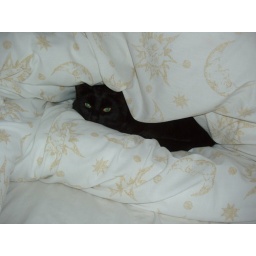
Never leave your bed unmade with a cat in the house